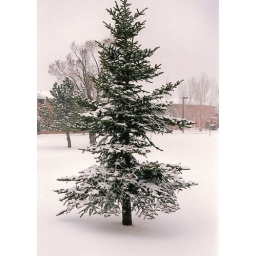
pine tree in snow